Temple of Bellona, Rome

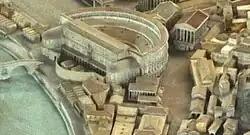
The Theater of Marcellus, Forum Olitorium, and the temples of Apollo and Bellona, from Gismondi's scale model of imperial Rome at the Museum of Roman Civilization

It was first vowed in 296 BC by Appius Claudius Caecus during the third Samnite War, in the area of the later circus Flaminius, outside the pomerium but close to the Servian Wall, allowing it to accommodate extraordinary meetings of the Senate which involved foreign embassies from non-allies or returning or departing generals, neither of which were allowed within the pomerium - for example, the farewell to the proconsul on his departure for his allotted province. Appius's descendant Appius Claudius Pulcher (the consul of 79 BC) rehoused the imagines clipeatae ("images on shields") of his ancestors there, to advertise his descent from its founder.